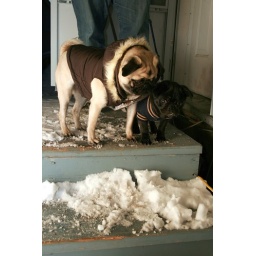
The dogs arriving home from a walk in the chilly weather.